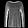
Label: Pullover